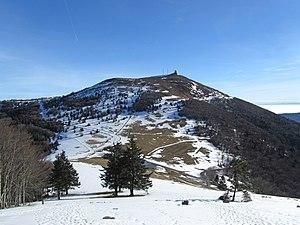
Le Grand Est est une région administrative française résultant de la fusion des anciennes régions Alsace, Champagne-Ardenne et Lorraine. Elle compte 5 559 051 habitants en 2015 et réunit, sur 57 441 km², des territoires de l'Europe rhénane à l'est et des territoires du bassin parisien à l'ouest, séparés par la diagonale du vide.